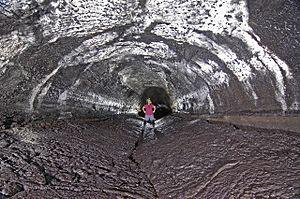
Kazumura ou grotte de Kazumura, en anglais Kazumura Cave, est un tunnel de lave des États-Unis situé à Hawaï, sur l'île du même nom, sur le flanc du Kīlauea, au nord-est de son sommet. Avec une longueur de 65,5 kilomètres et un dénivelé de 1 101,5 mètres, il est le tunnel de lave le plus long et le plus profond du monde.